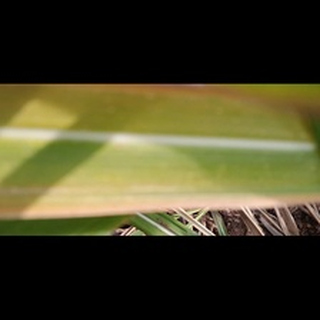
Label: sugarcane_yellow_leaf_disease